Deacon Willard Lewis House

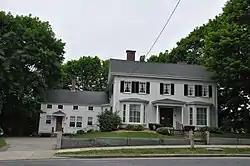

The Deacon Willard Lewis House is a historic house at 33 West Street in Walpole, Massachusetts. The -story wood-frame house was built c. 1826 by Horatio Wood. In 1863 it was purchased by Willard Lewis, owner of the Kendall Company. The house has a roughly five-bay facade, although instead of paired windows on either side of the center entry, it has bay windows on the first floor. The house is now owned by the Walpole Historical Society.